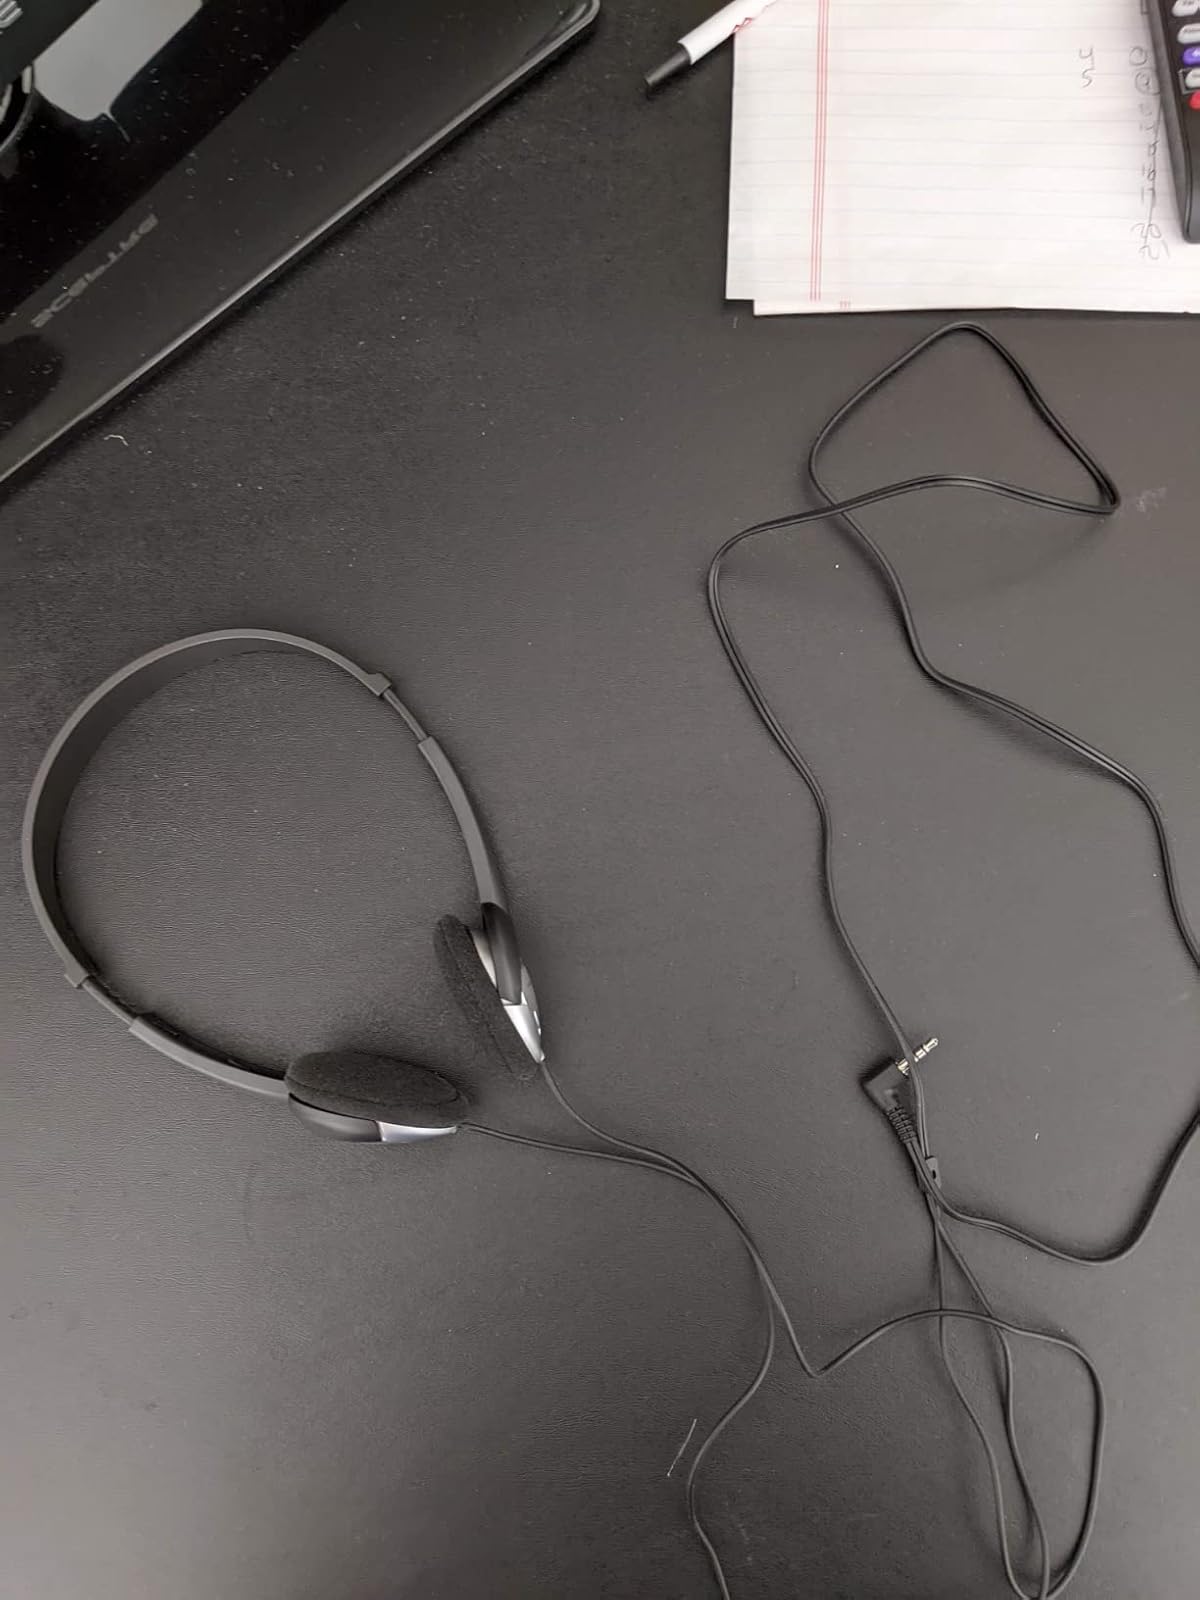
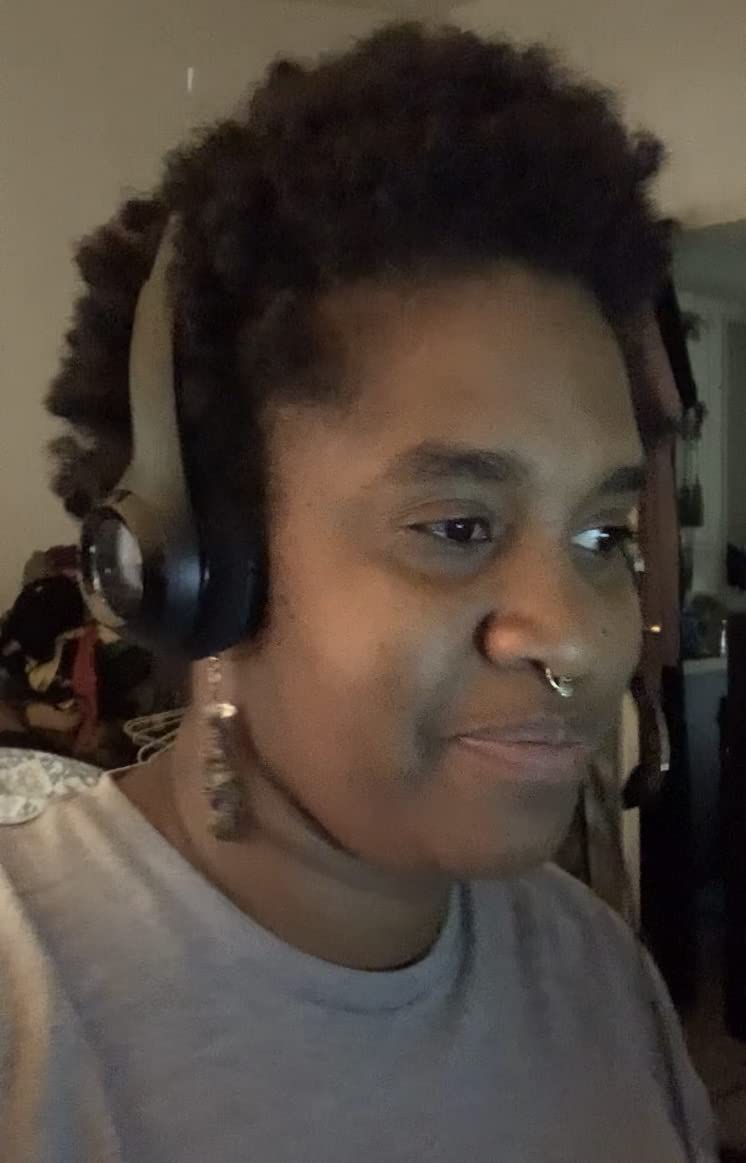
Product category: headphones
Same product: no